New York State Route 52

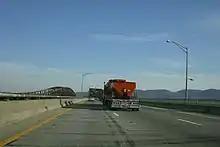
Crossing the Newburgh-Beacon Bridge eastbound

Three-quarters of a mile past Pine Bush, CR 89 (Hill Avenue) forks off to the southeast. Afterwards a slight descent heralds the Dwaar Kill crossing, the route remains a two-lane rural roadway through northern Orange County. A rise through a more wooded area culminates in the Montgomery town line at CR 17 (Fleury Road), where the landscape opens up again.